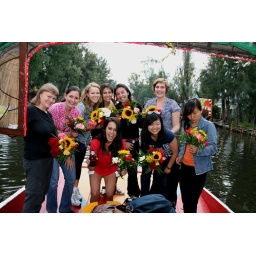
All the girls in our boat with flower from Jorge.